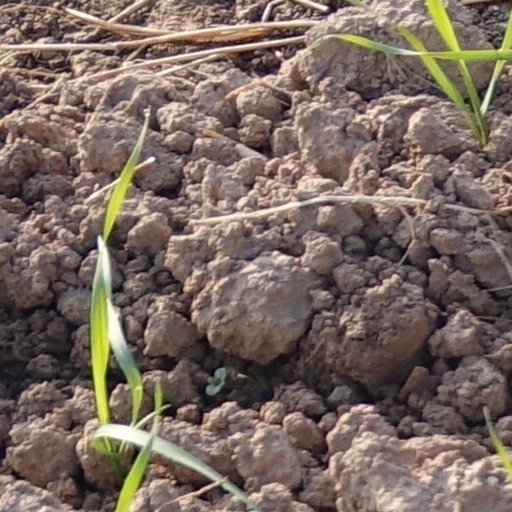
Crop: wheat